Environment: lab
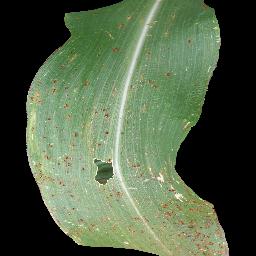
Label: common_rust